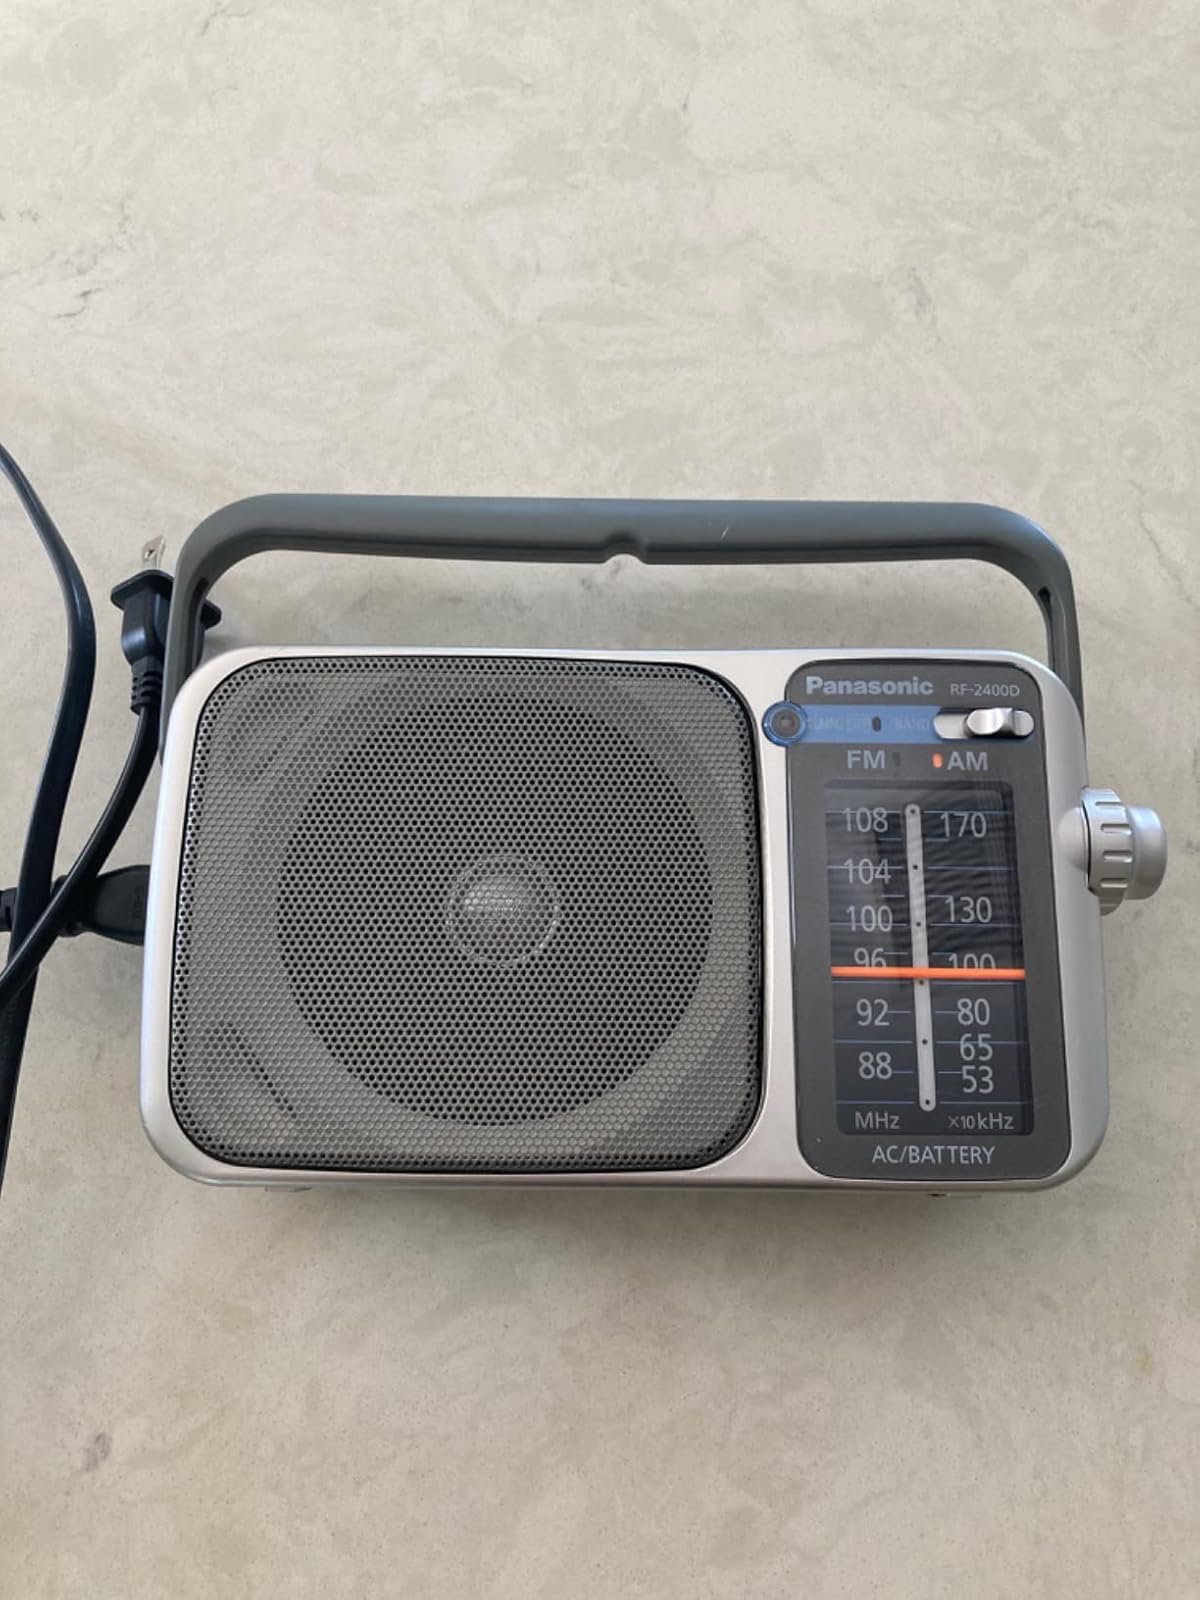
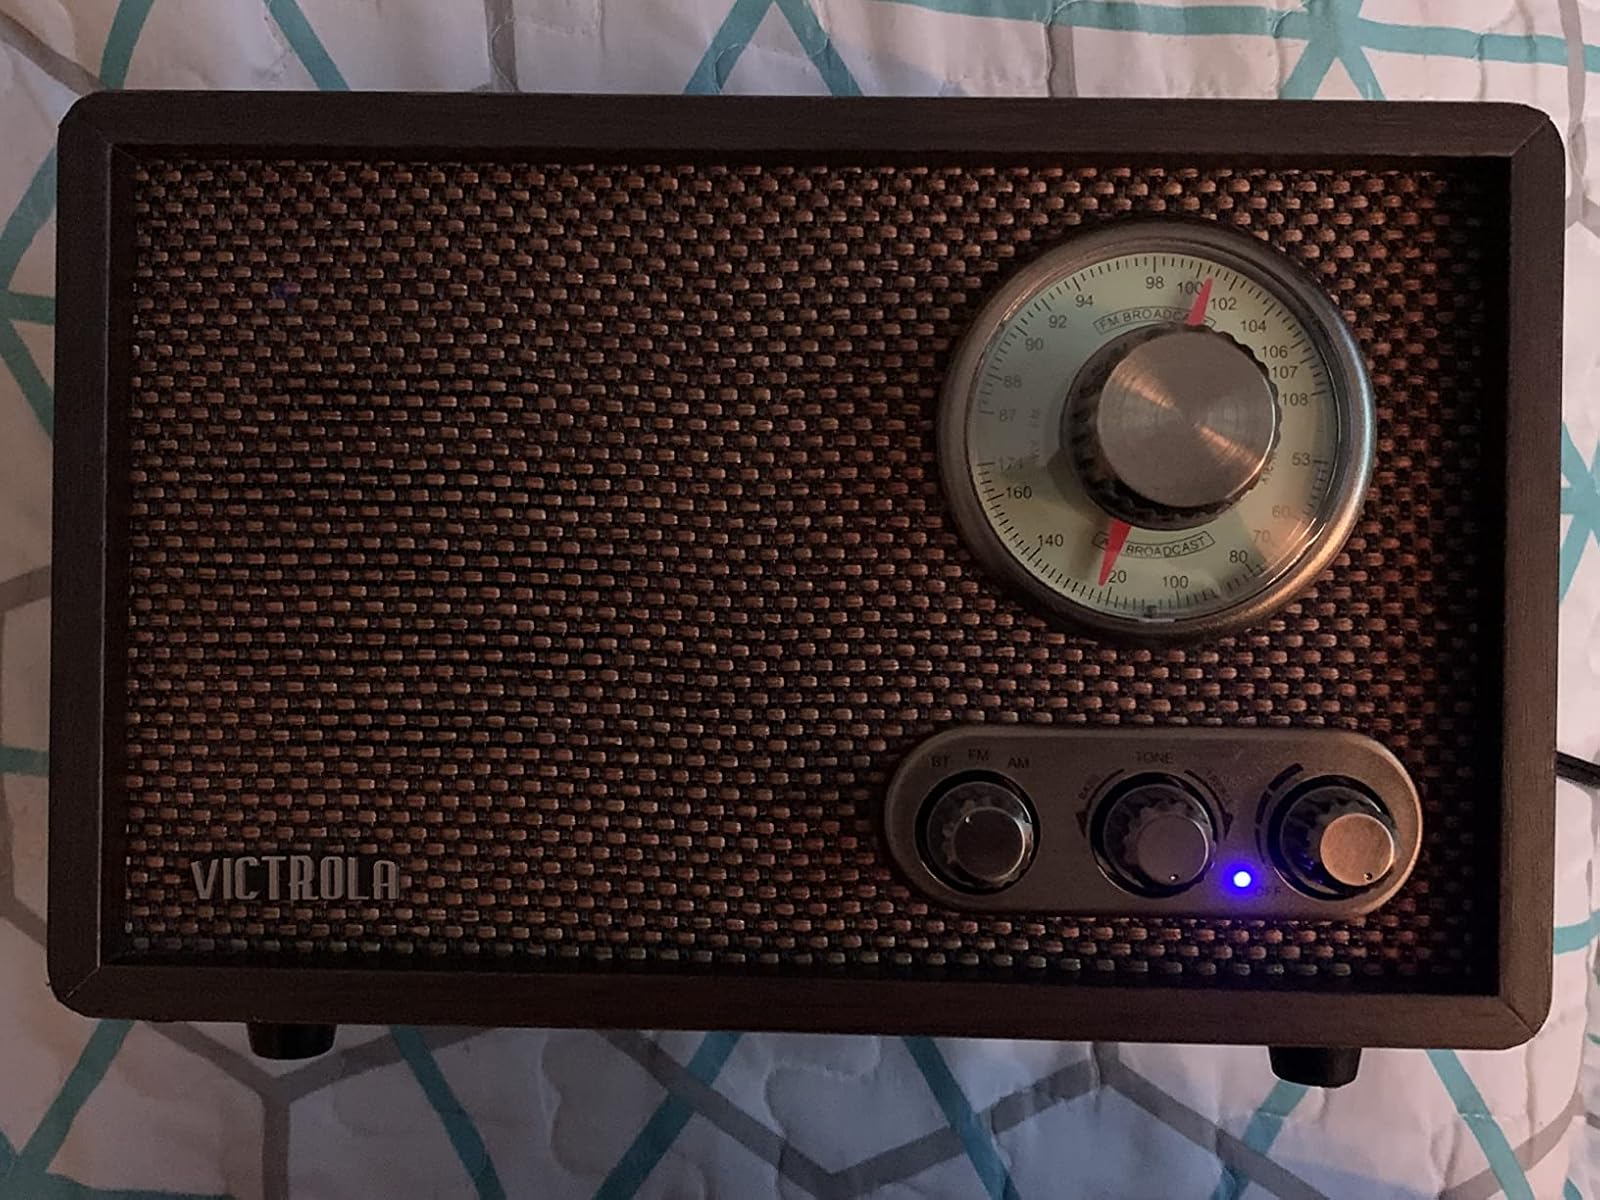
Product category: radio
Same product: no